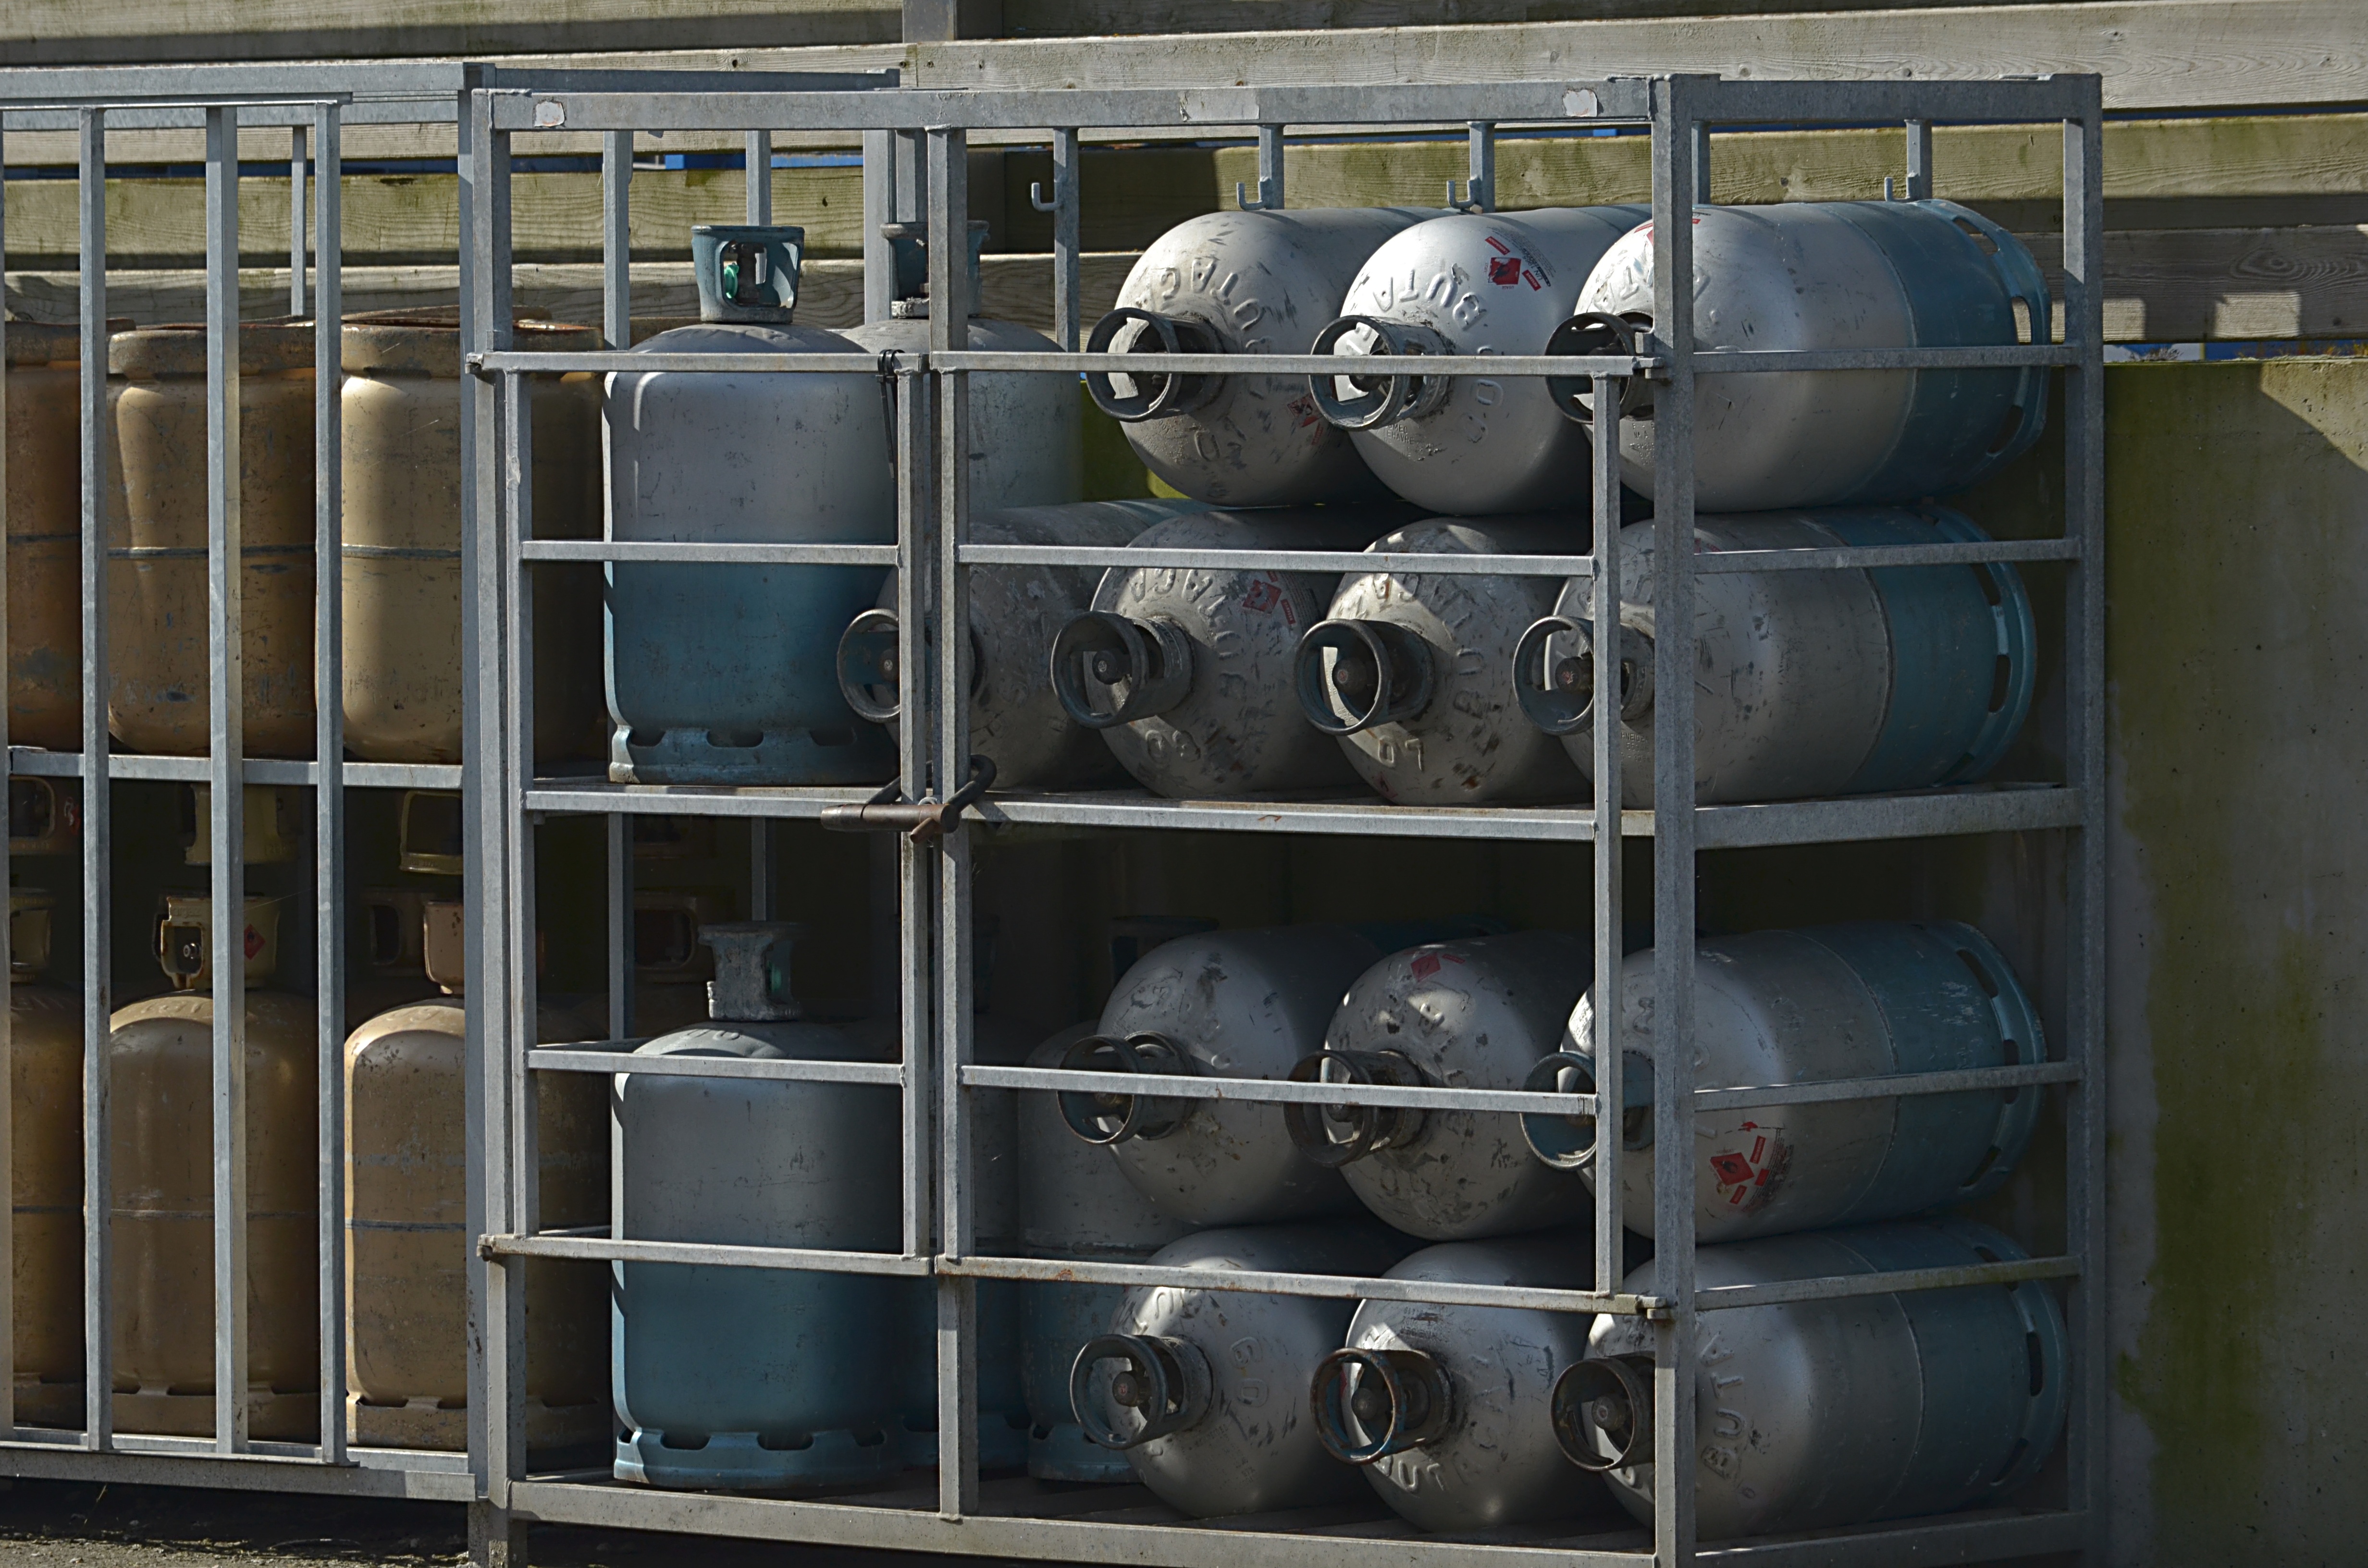
city, shop, metal, furniture, buildings, bottles, gas, trade, wharf, commodity, man made object